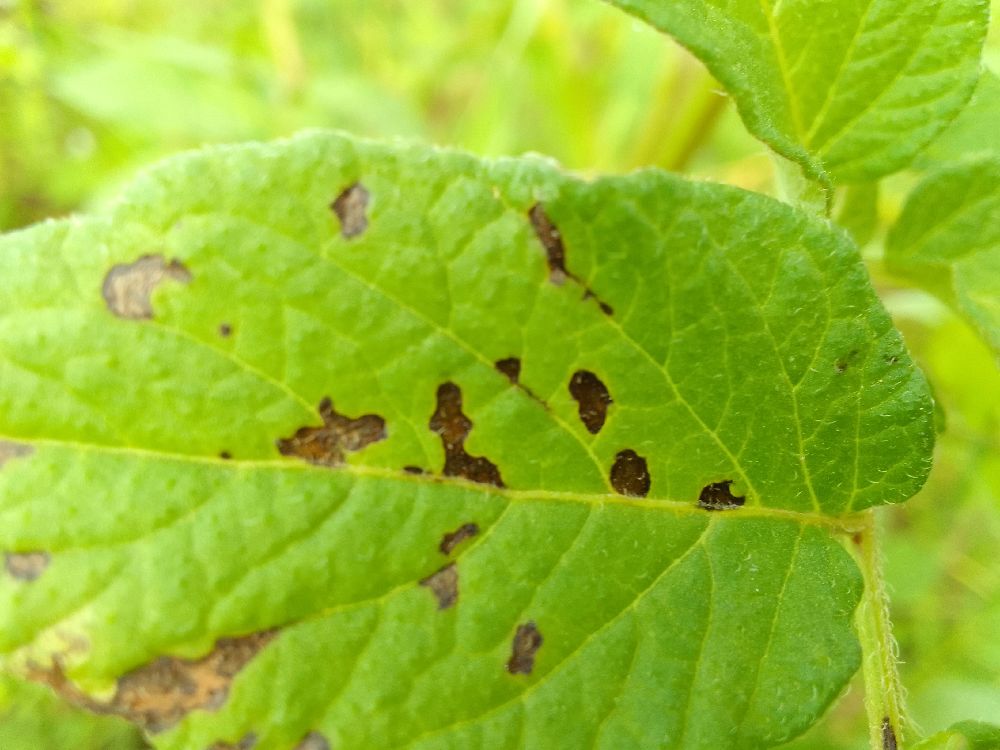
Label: Early blight